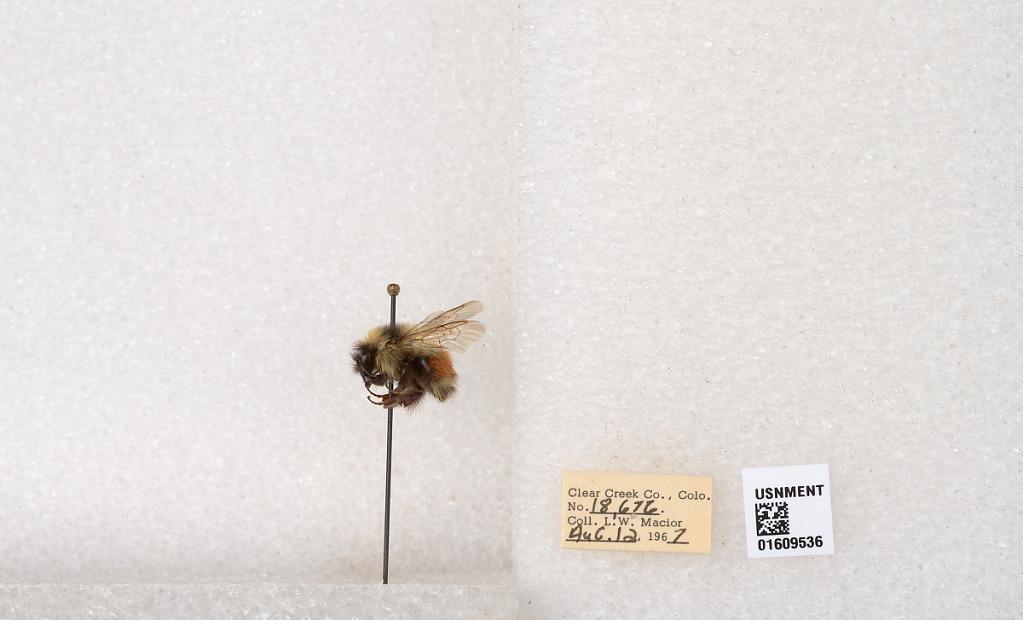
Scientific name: Bombus (Pyrobombus) sylvicola Kirby
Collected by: L. Macior
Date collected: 1967-8-12
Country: United States
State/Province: Colorado
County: Clear Creek
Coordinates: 39.6856, -105.645